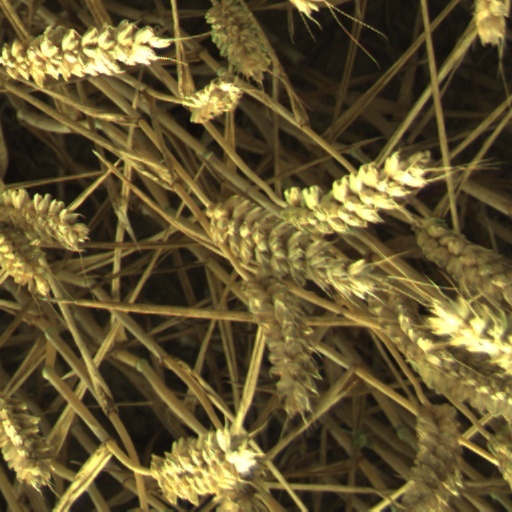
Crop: wheat